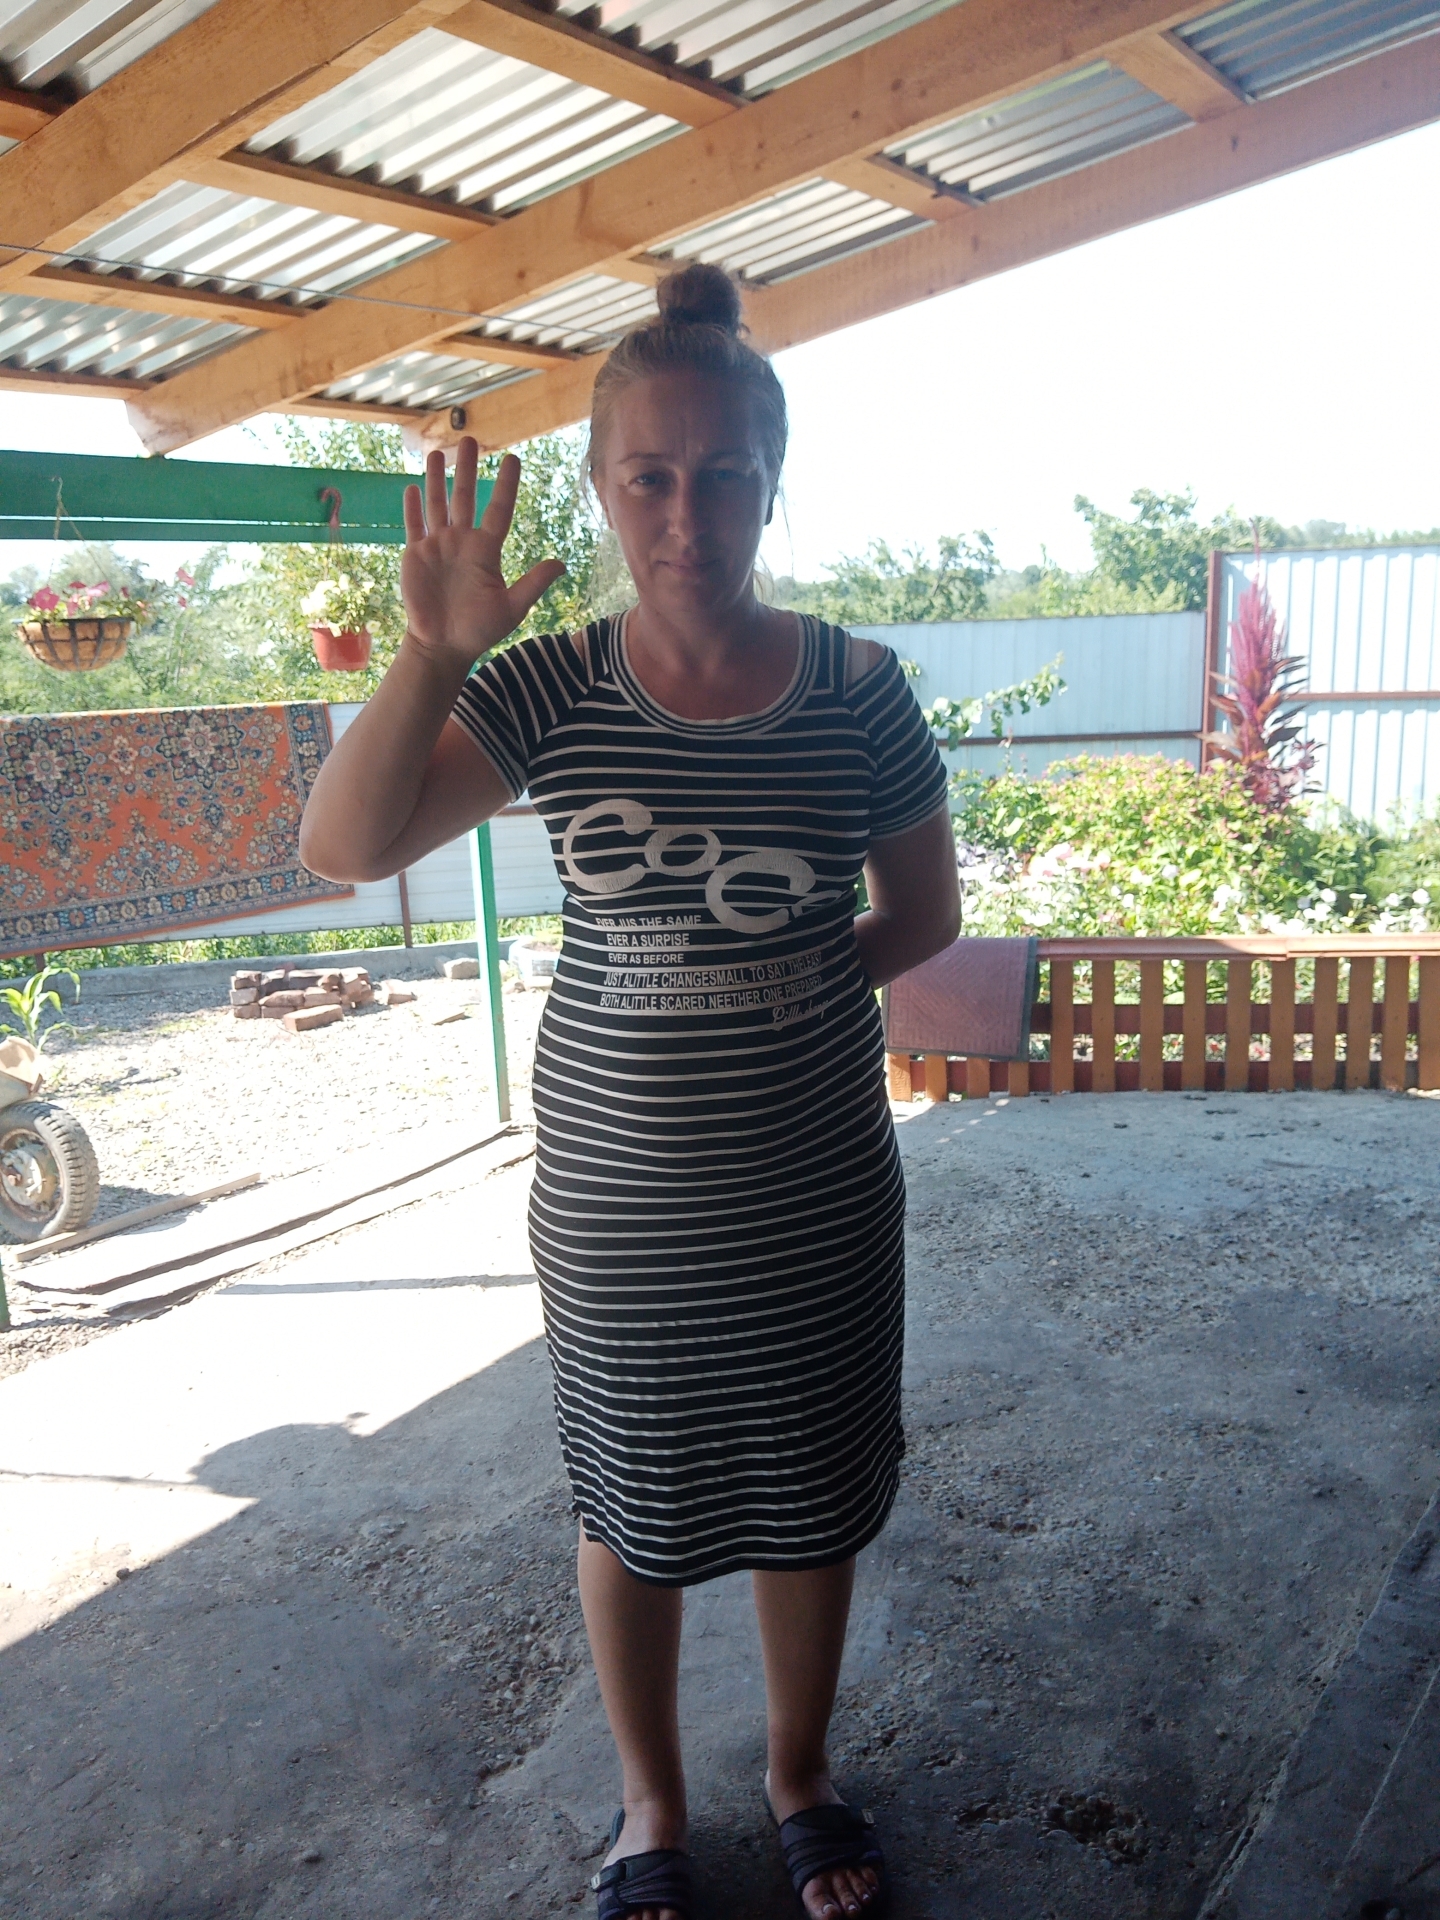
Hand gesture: palm